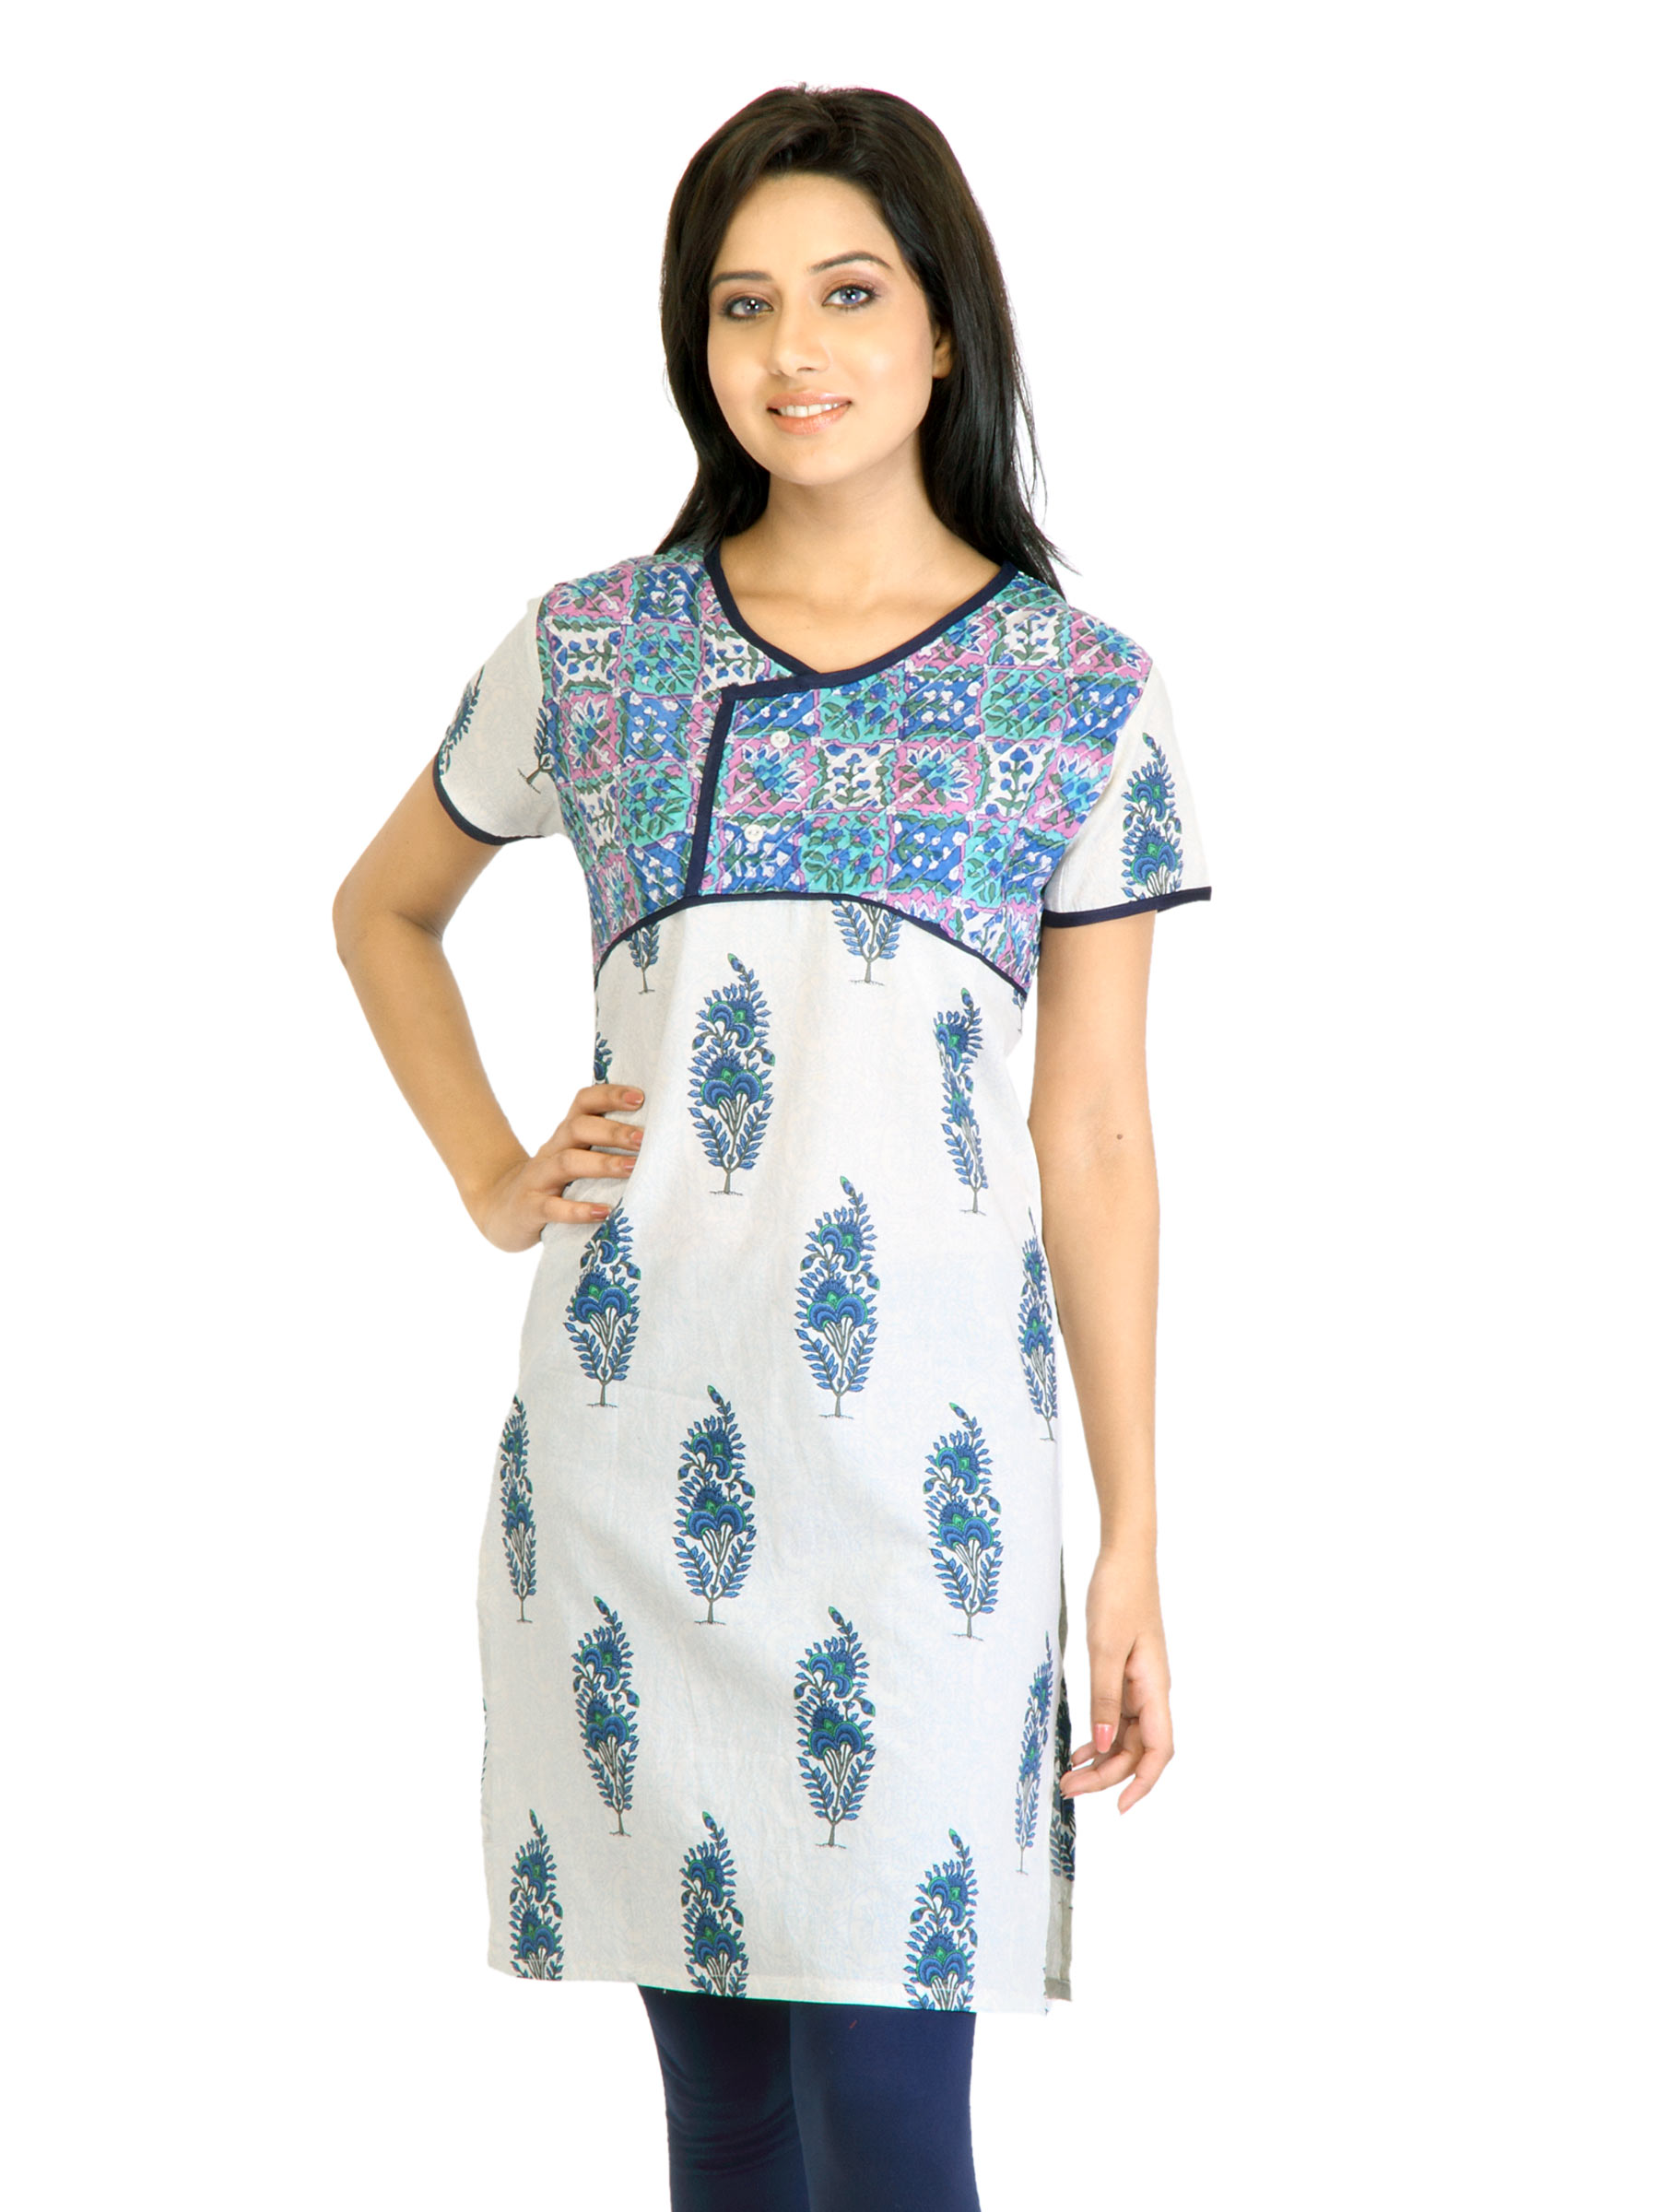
Visudh White Printed Ethnic Kurta
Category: Apparel / Topwear / Kurtas
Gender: Women
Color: White
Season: Fall 2011
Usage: Ethnic